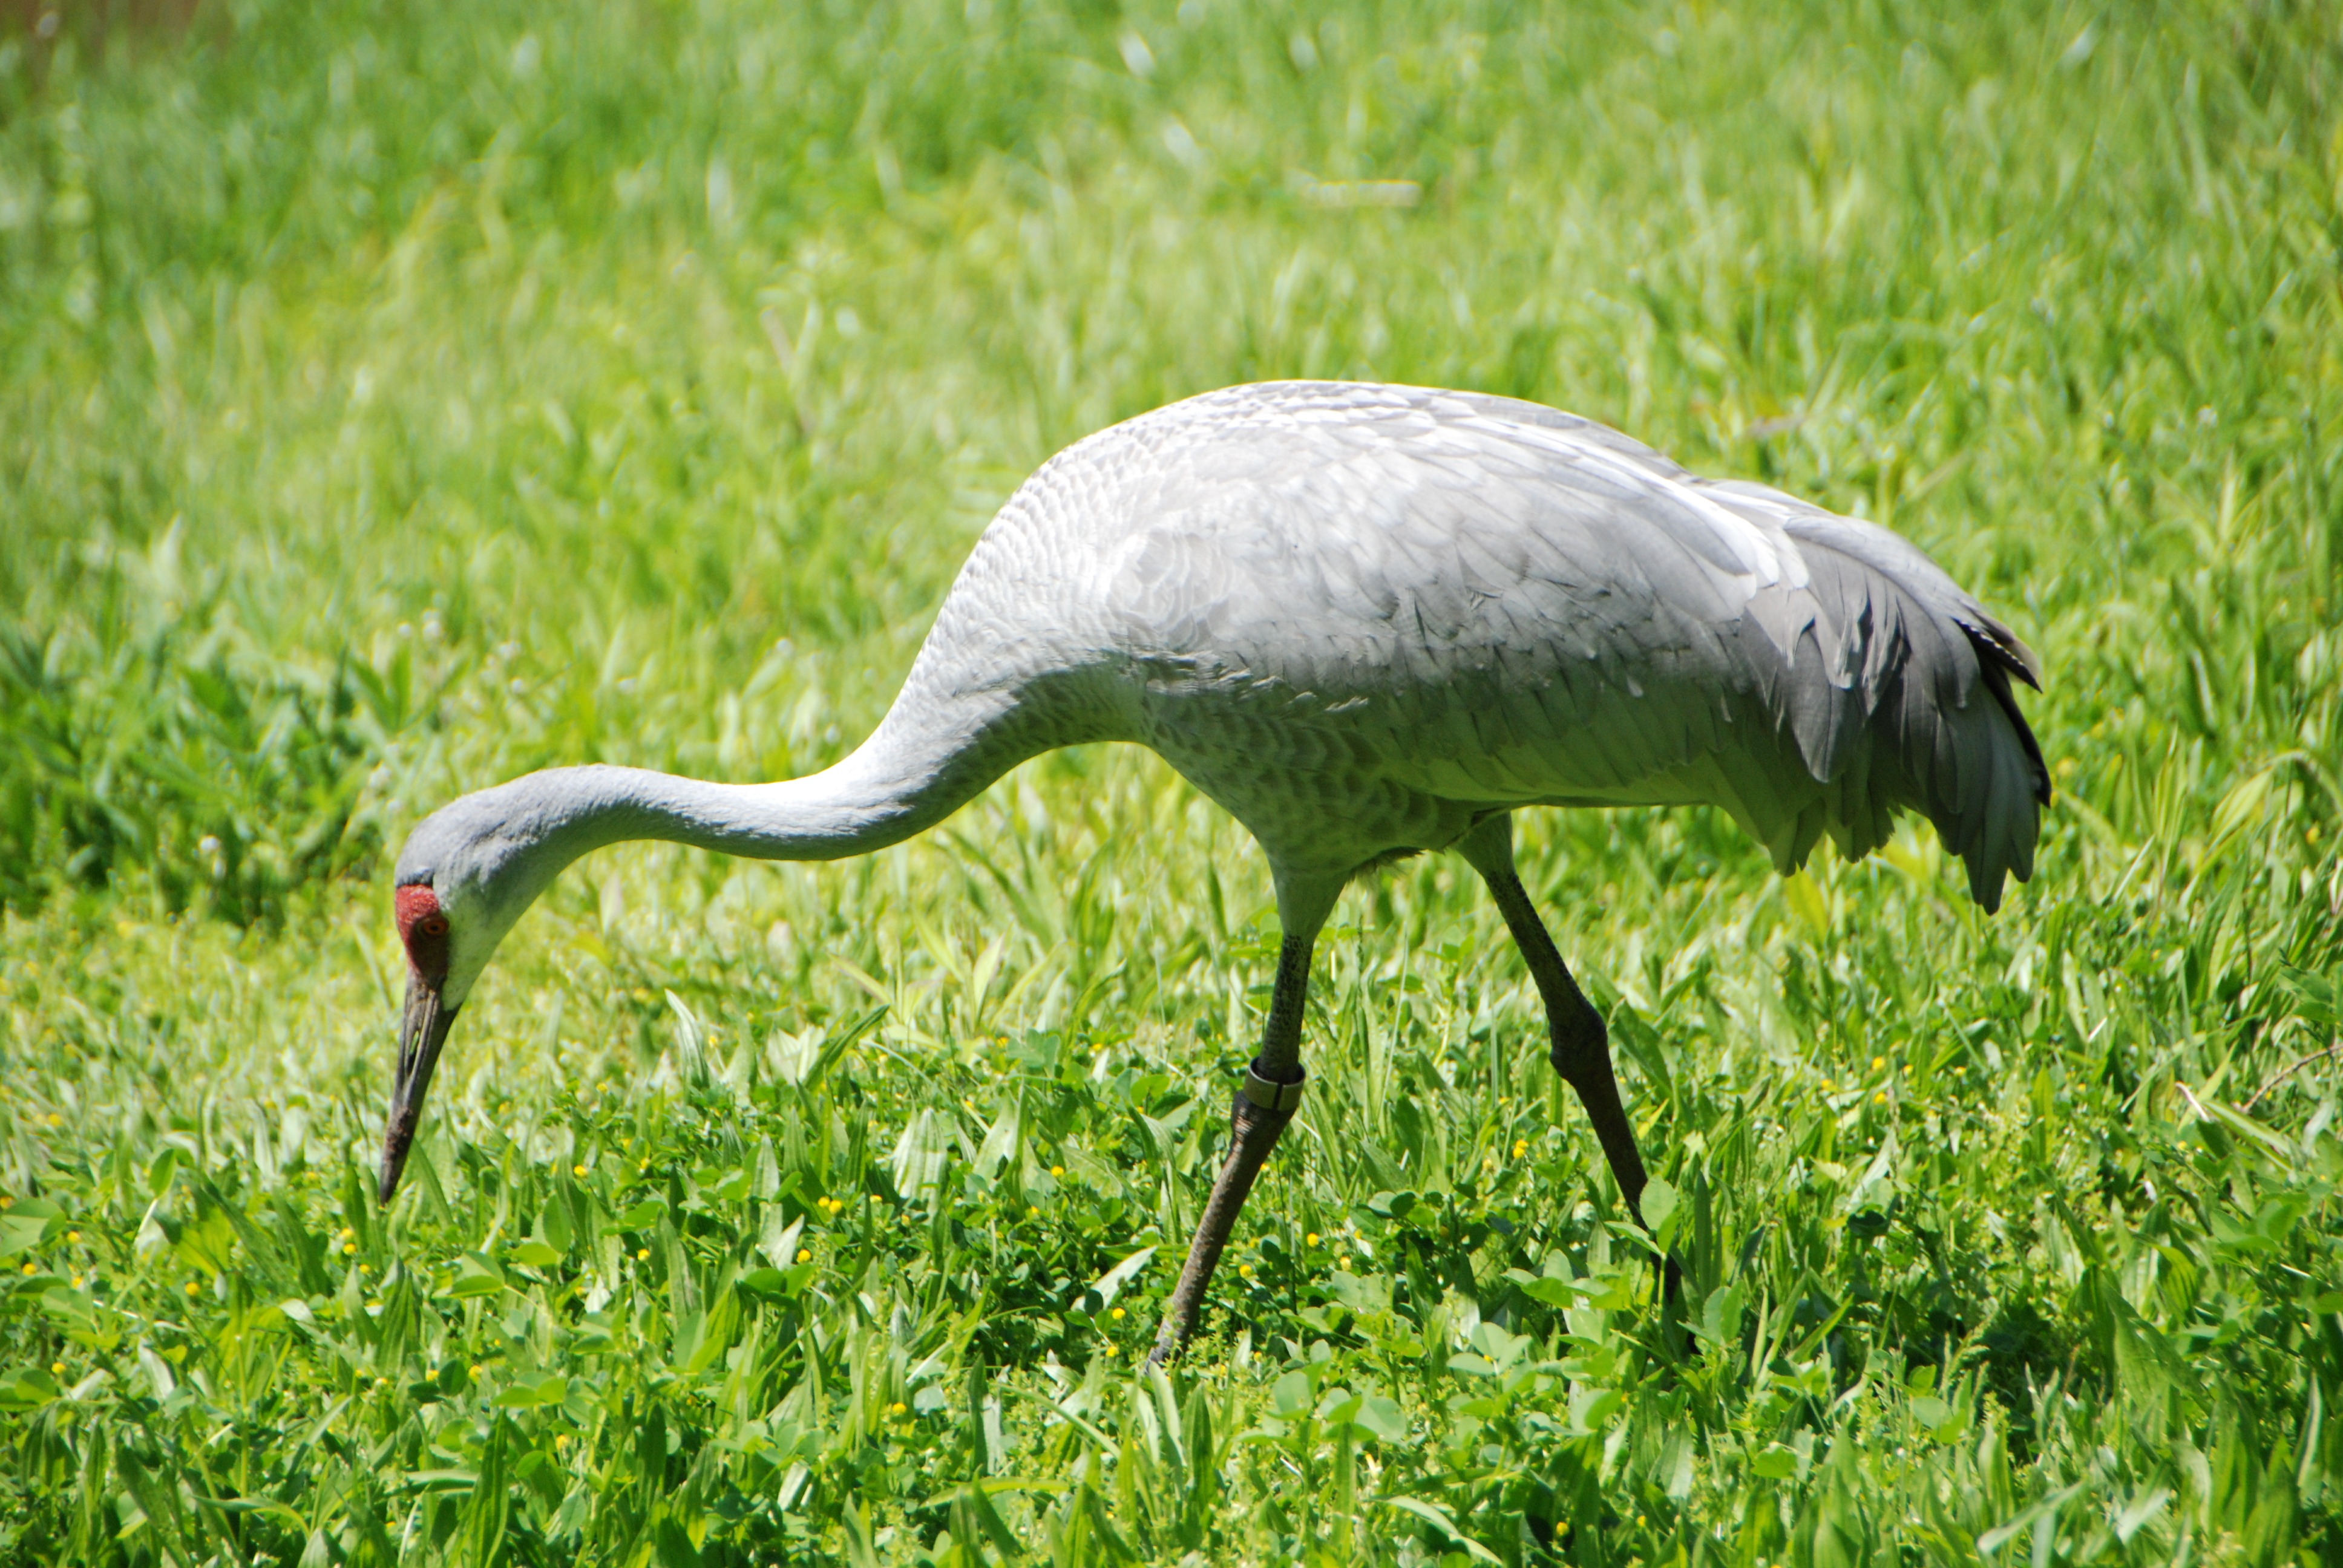
nature, bird, animal, wildlife, beak, gray, fauna, feathers, illinois, wetland, vertebrate, crane, habitat, waterfowl, heron, waterbird, ibis, long legged, little blue heron, sandhill crane, crane like bird, gray bird, lesser sandhill crane